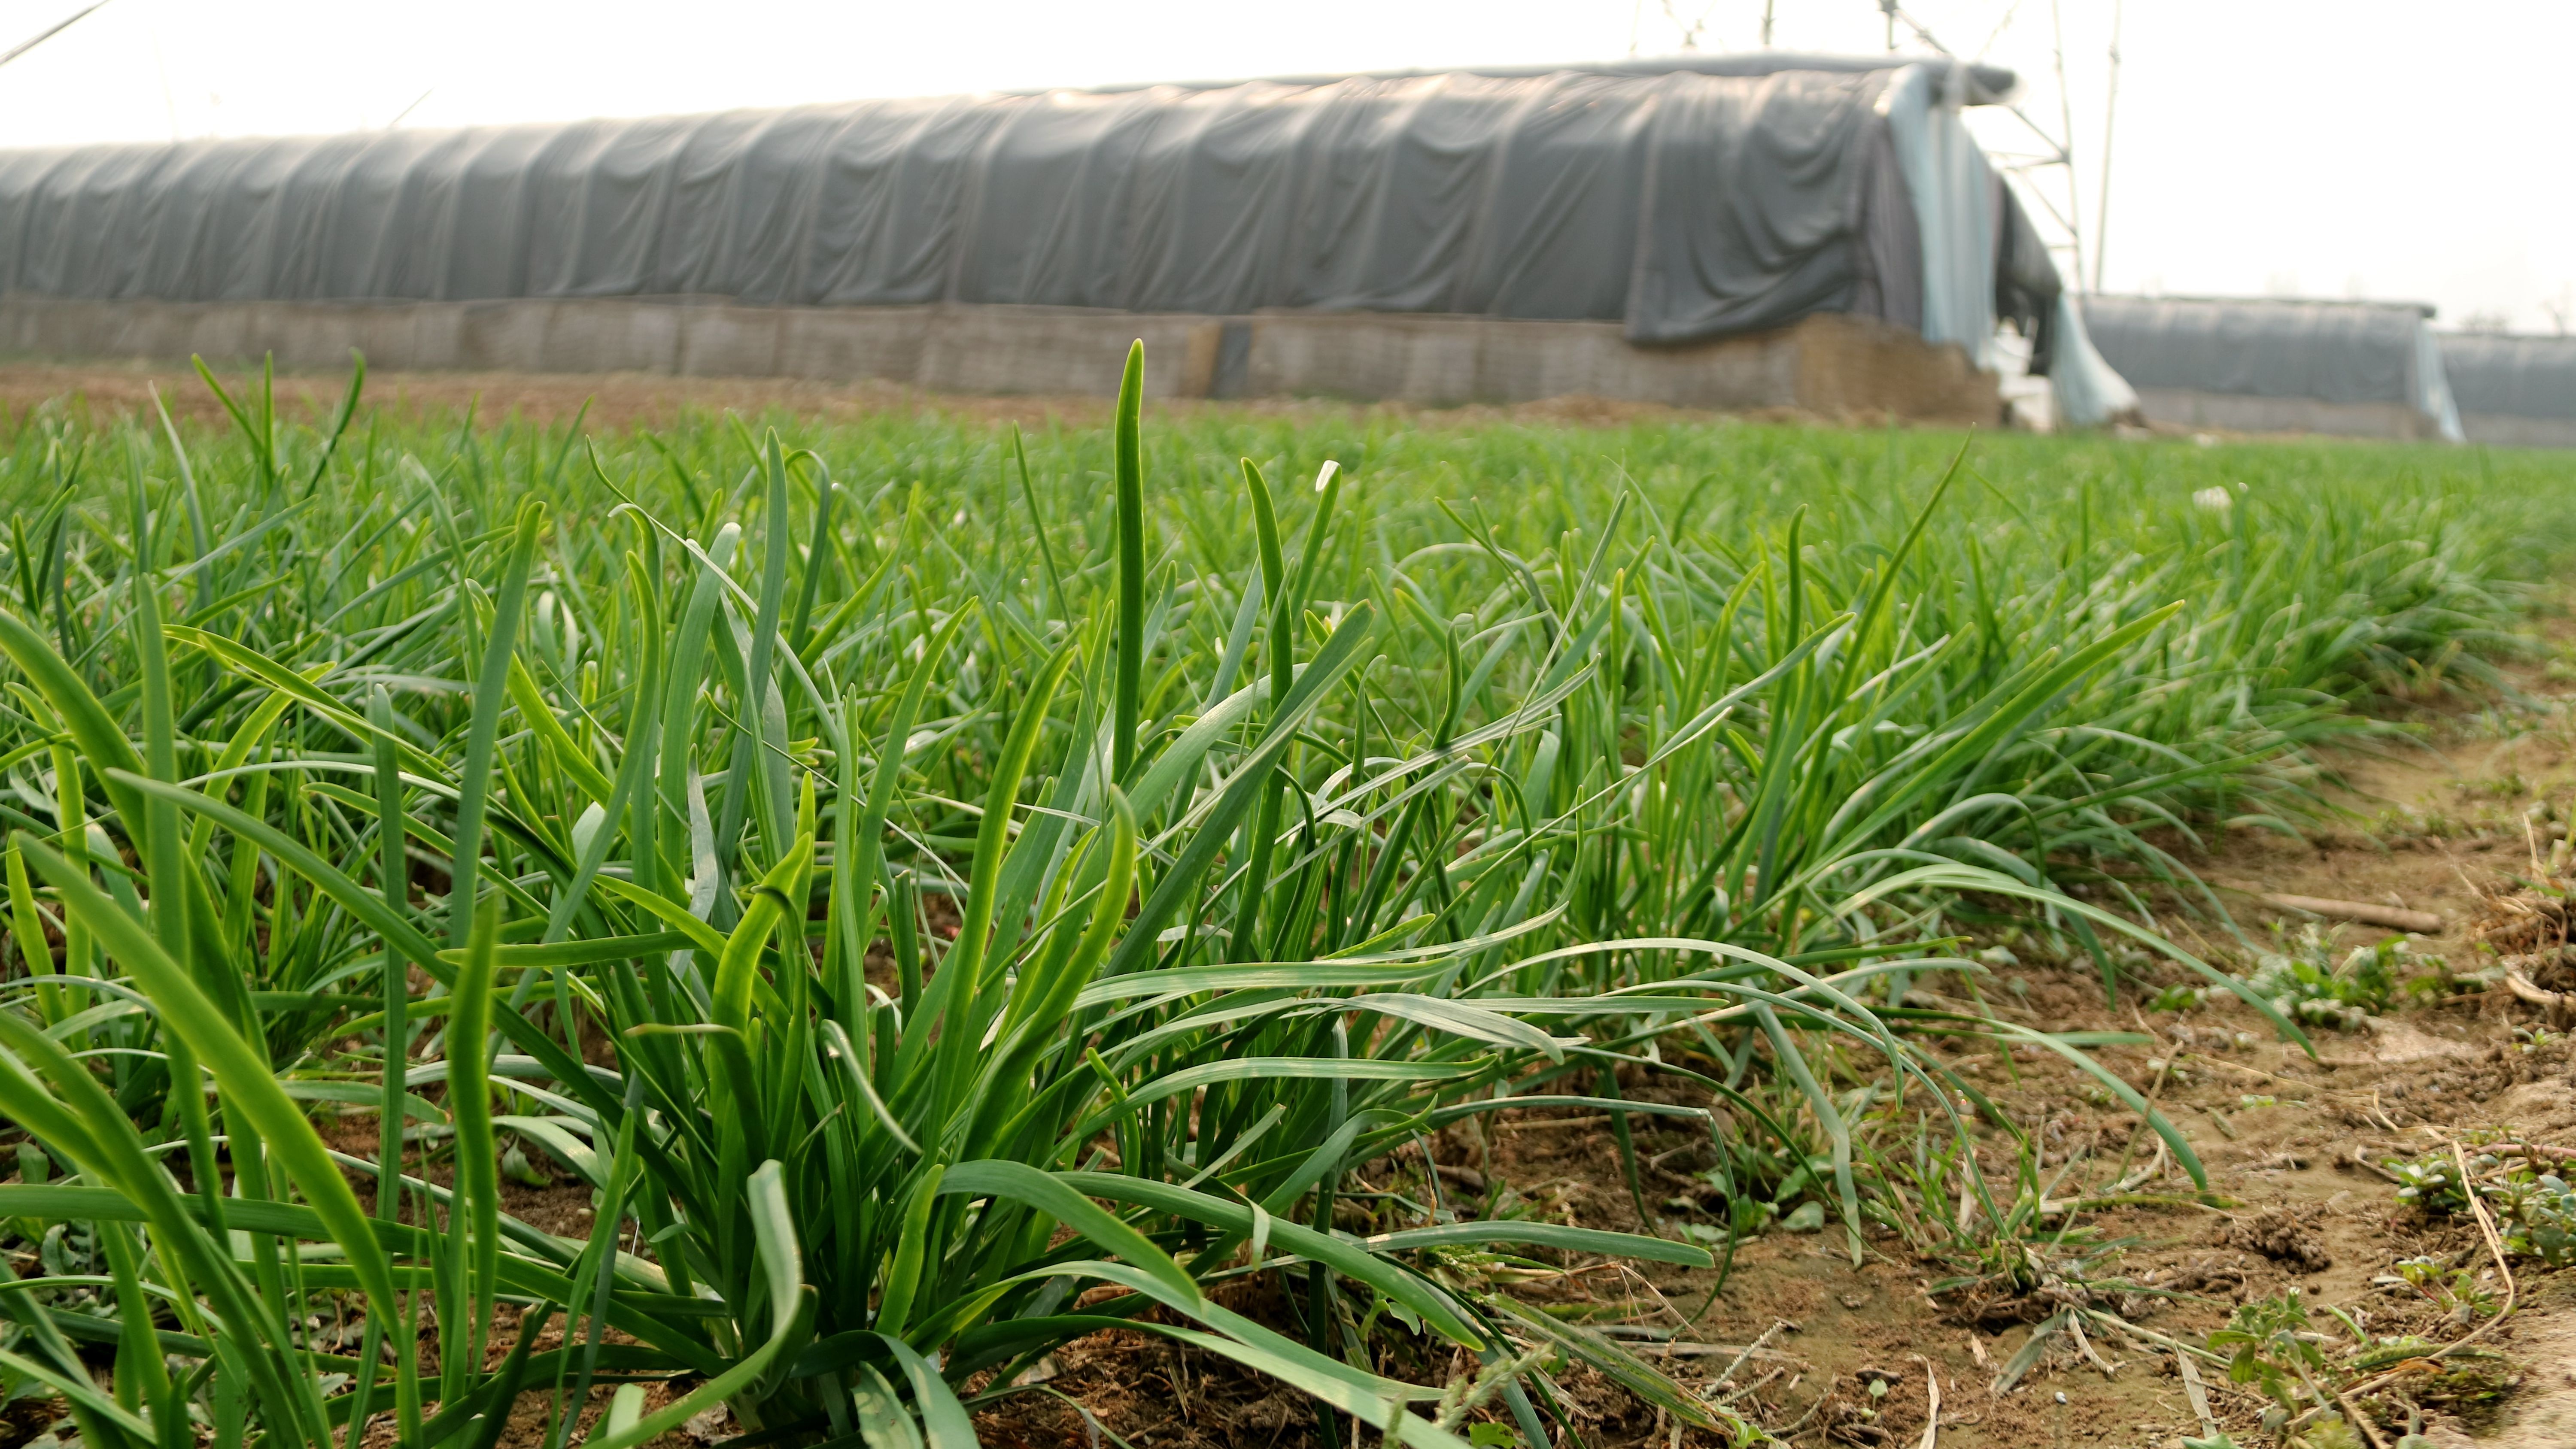
grass, plant, field, farm, lawn, flower, food, vegetable, crop, soil, agriculture, material, plantation, chives, ingredients, paddy field, fresh vegetables, chrysopogon zizanioides, grass family